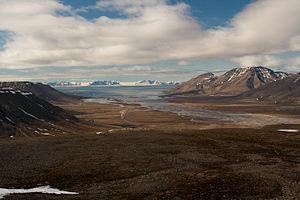
Adventdalen est une vallée norvégienne située dans le Svalbard. D'une longueur d'au moins 25 km, elle suit un axe est-ouest et débouche dans l'Isfjorden. Elle draine la Adventelva et ses affluents, tous issus de la fonte des glaces. La végétation se résume à celle de la toundra environnante, sur laquelle vivent des rênes sauvages. Cette vallée permet de faire la jonction avec la Lundstromdalen débouchant sur la Kellstromdalen et donc à Sveagruva.